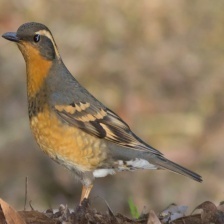
Species: VARIED THRUSH
Scientific name: IXOREUS NAEVIUS